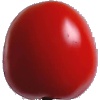
Label: Tomato 4